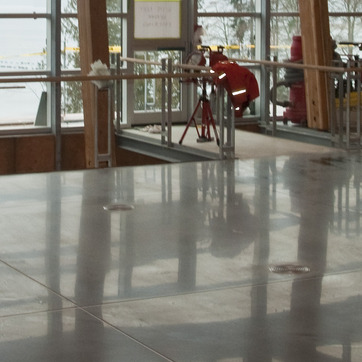
Material: polishedstone